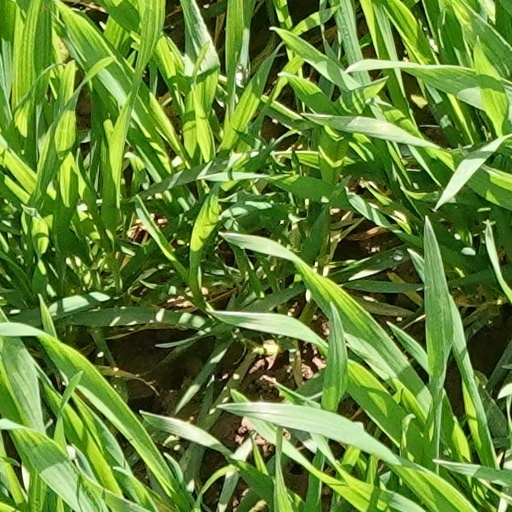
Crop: wheat